Fairmount Township, Pennsylvania

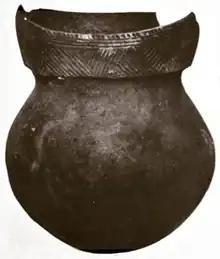
Native American pot found along Kitchen Creek (c. 1890)

Fairmount Township is in Pennsylvania, where humans have lived since at least 10000 BC. The first settlers in the state were Paleo-Indian nomadic hunters known from their stone tools. The hunter-gatherers of the Archaic period, which lasted locally from 7000 to 1000 BC, used a greater variety of more sophisticated stone artifacts. The Woodland period marked the gradual transition to semi-permanent villages and horticulture, between 1000 BC and 1500 AD. Archeological evidence found in the state from this time includes a range of pottery types and styles, burial mounds, pipes, bows and arrows, and ornaments.